Descendants: Wicked World

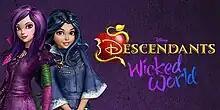
Promotional banner

Descendants: Wicked World is an animated short-form series based on the Disney Channel Original Movie "Descendants". It premiered on September 18, 2015, on Disney Channel, taking place in-between the events of the first film and "Descendants 2". The series is the first Disney Channel Original Series based on a Disney Channel Original Movie. It picks up after the first film and introduces new characters from the Isle of the Lost and Auradon. "Descendants: Wicked World" ended on March 3, 2017. It received generally positive reviews from critics.